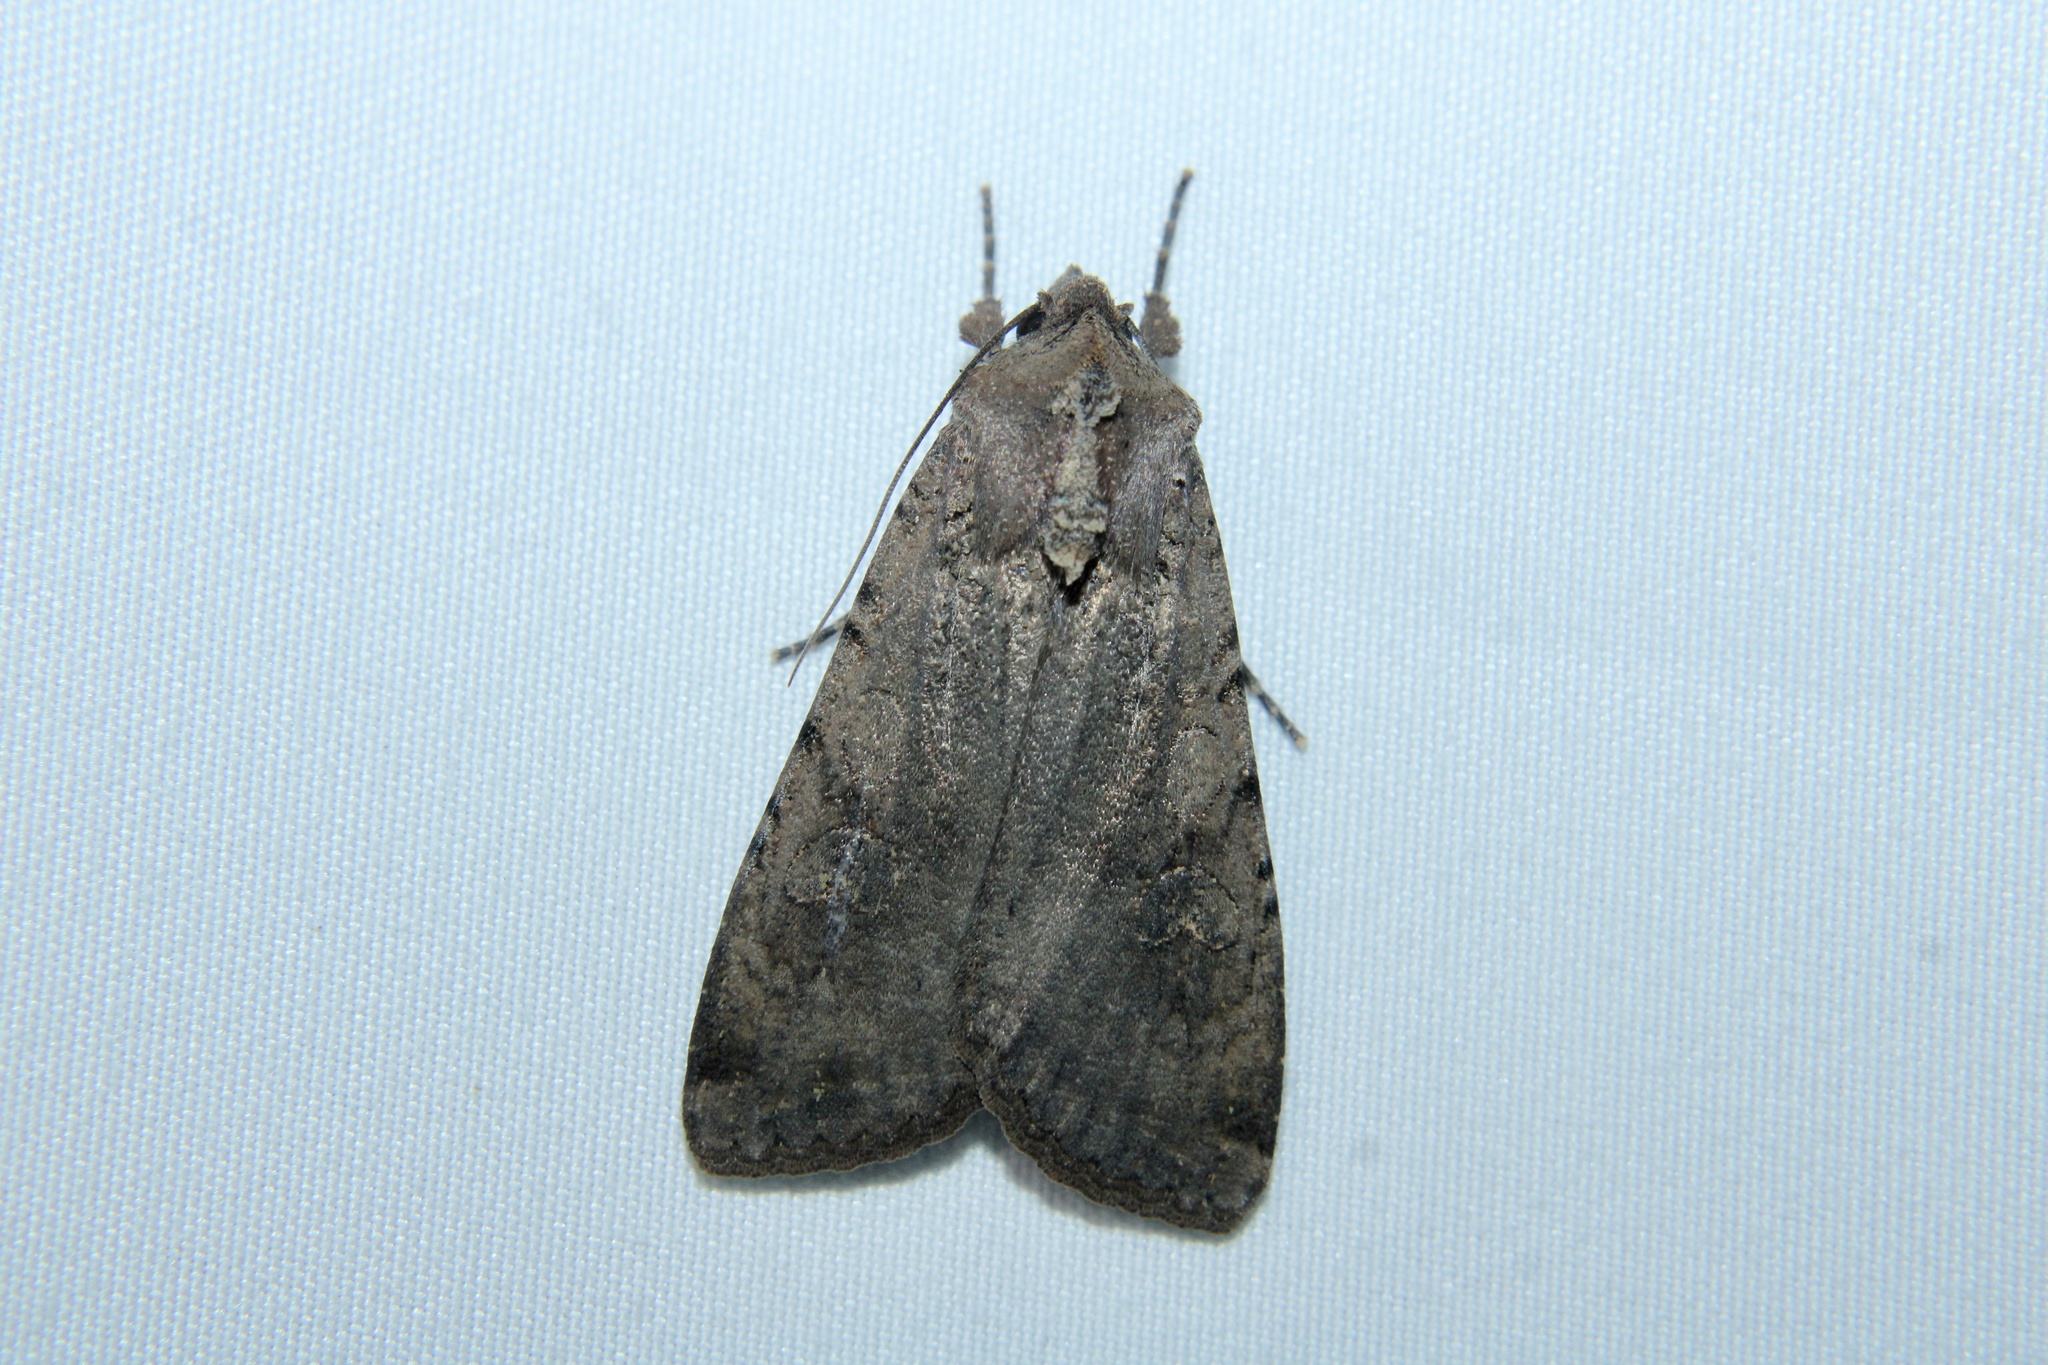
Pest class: cutworms